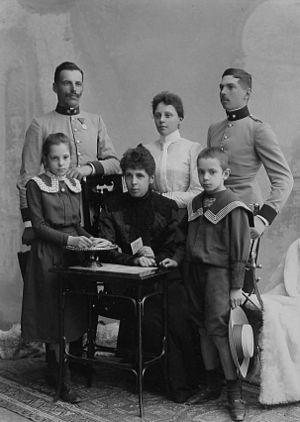
Eugen Bregant Major-Général, commandant du Régiment d'Infanterie nᵒ 1 et officier de l'armée autrichienne pendant la Première République. Son plus jeune frère était le célèbre cavalier et dernier inspecteur de cavalerie de la Première République, le général Camillo Bregant.